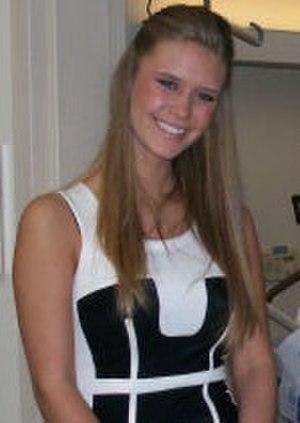
Alexandria Mills, née le 26 février 1992 à Louisville, est un mannequin américain couronné Miss Monde 2010 le 30 octobre 2010 à Sanya, en Chine.
Miss Monde 2010, est la 59ᵉ élection de Miss Monde qui s'est déroulée le 30 octobre 2010 au Crown Convention Center à Pékin en Chine.
Miss Monde est un concours de beauté international qui élit chaque année une jeune femme Miss Monde. Il a été créé en 1951 au Royaume-Uni par Eric Morley. Depuis sa mort en 2000, sa veuve, Julia Morley, est présidente du comité Miss Monde. Ce concours fait partie, avec Miss Univers, Miss Terre et Miss International, des 4 plus grands concours de beauté internationaux.